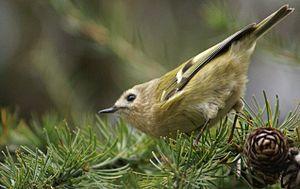
Le Roitelet huppé est une petite espèce de passereaux de la famille des Regulidae. Son aire de répartition couvre la quasi-totalité de la zone paléarctique.
Le parc naturel Apuseni est une aire protégée située dans Roumanie, dans le territoire administratif de la comtés Alba, Bihor et Cluj, dans la région ethnographique du pays des Moți.